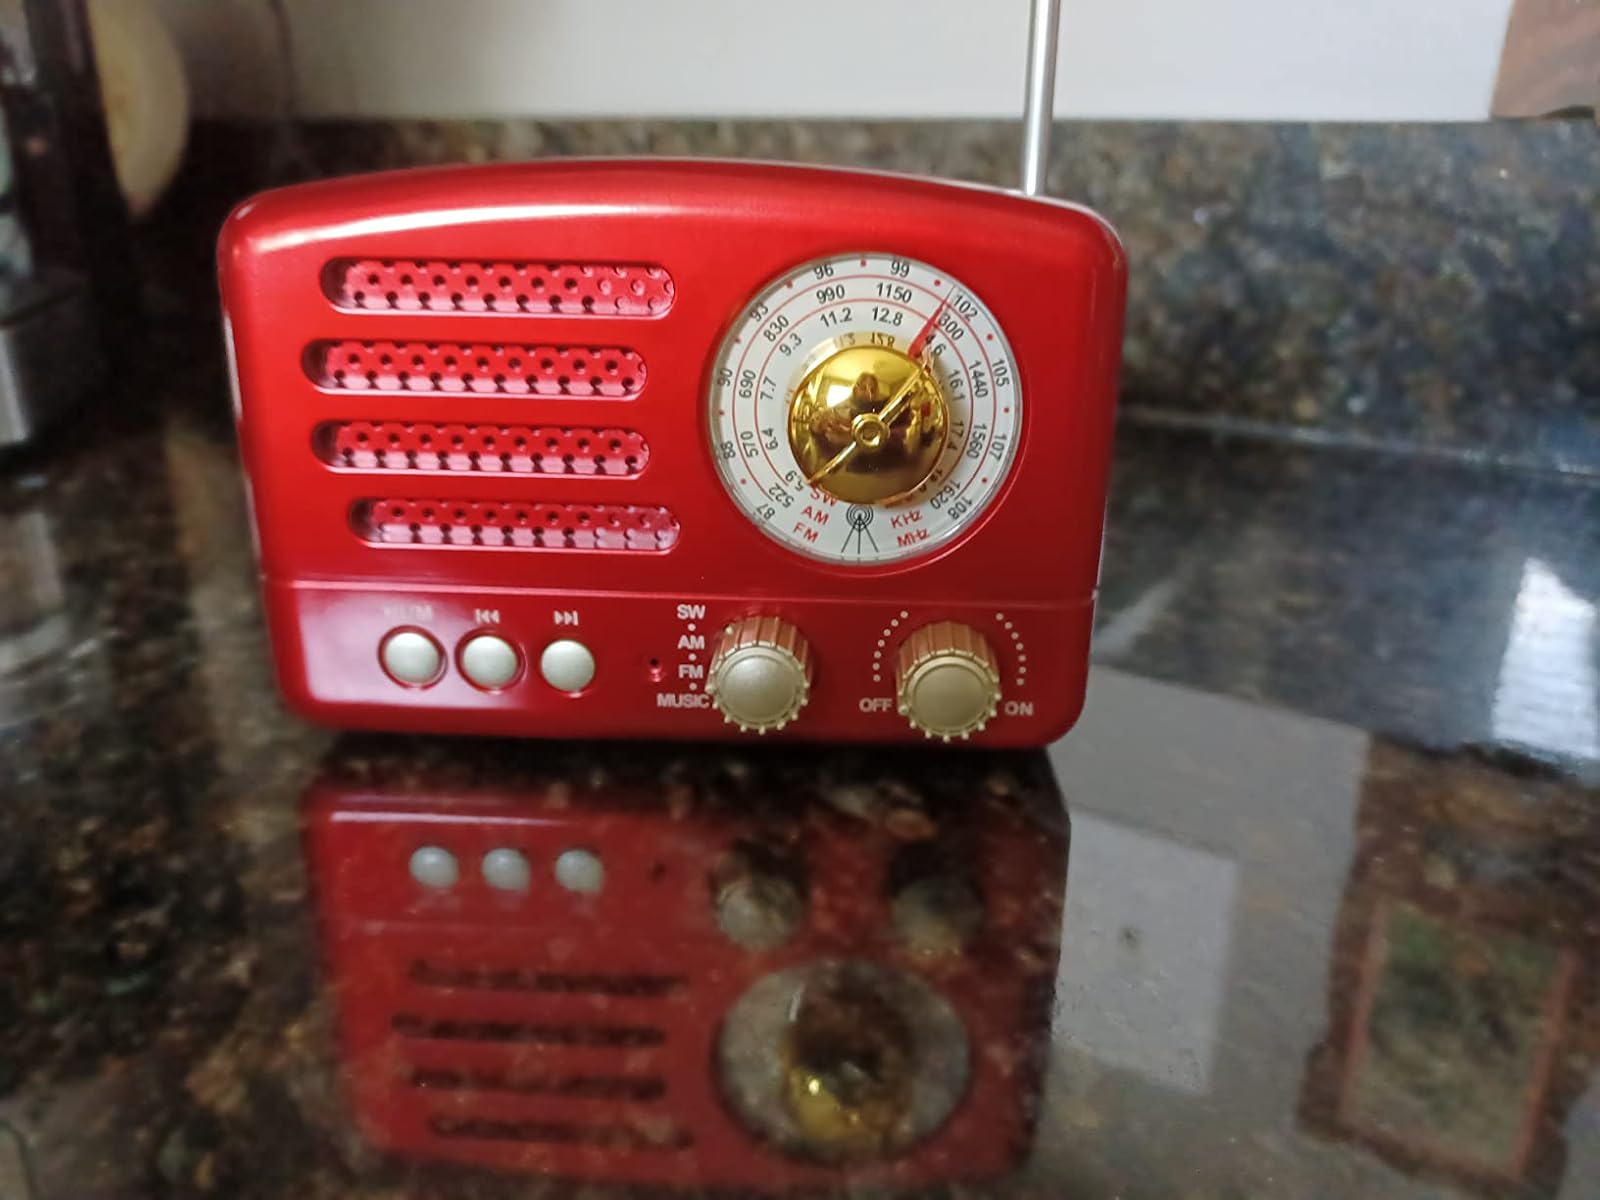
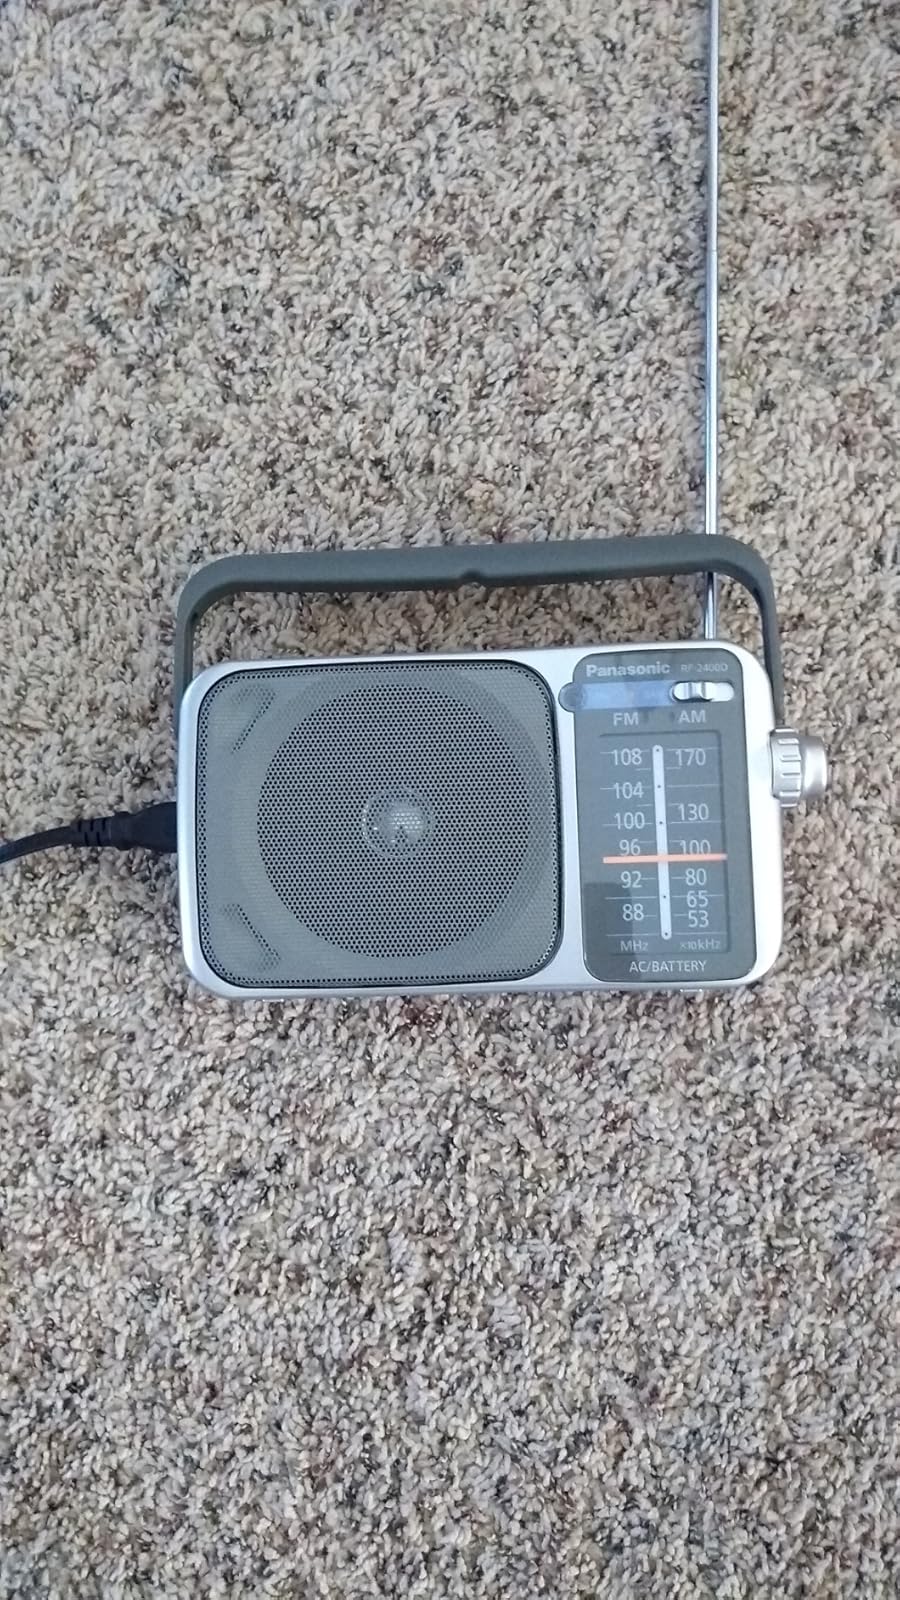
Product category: radio
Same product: no